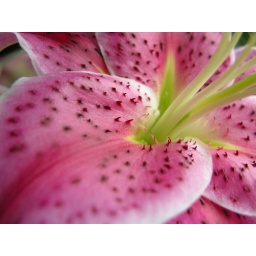
Taken in the office at work. There really is nothing better than window light to illuminate a subject...